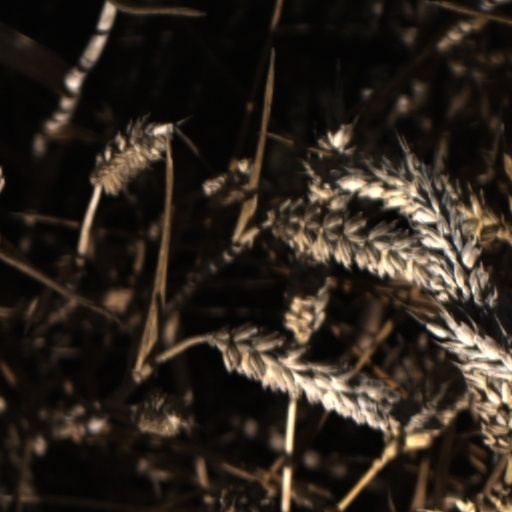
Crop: wheat